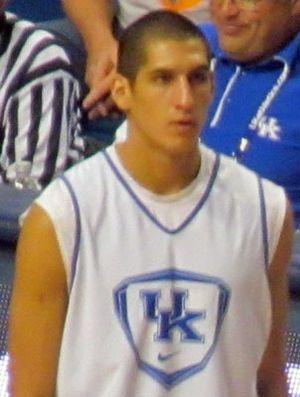
Derek Willis, né le 21 juin 1995 à Lousville au Kentucky, est un joueur américain de basket-ball. Il évolue au poste d'ailier fort.